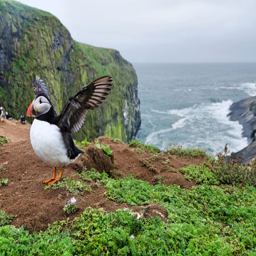
person on the edge of a cliff with sea behind